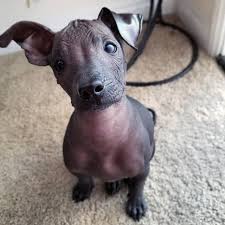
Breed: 220-n000069-Mexican_hairless